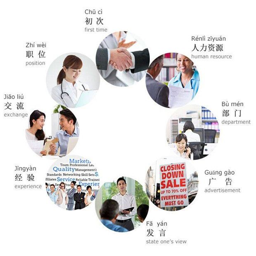
foreigners often find that if they know a little human language are much easier to build .